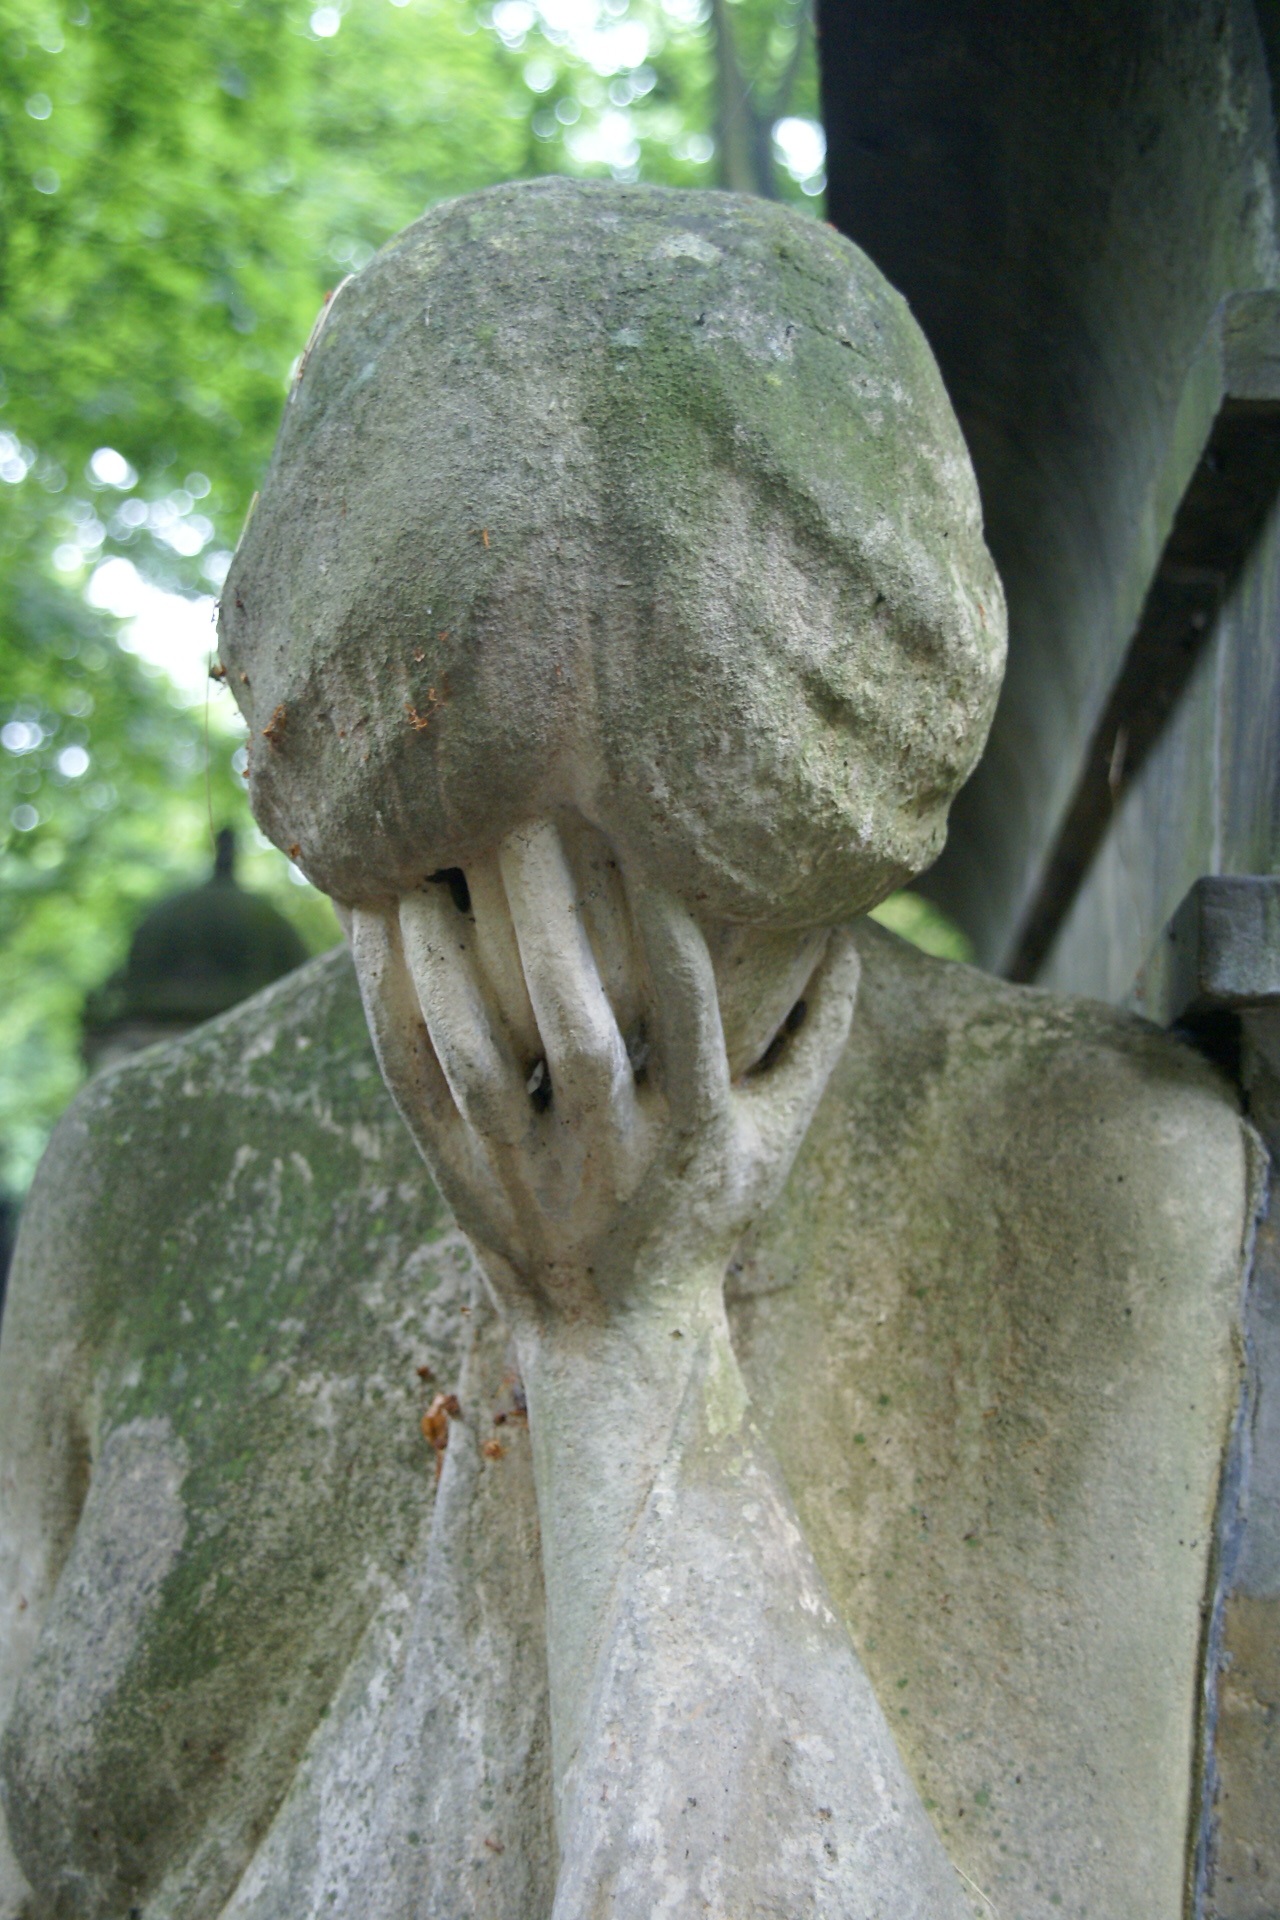
rock, monument, statue, sadness, botany, cemetery, sculpture, art, carving, despair, stele, stone carving, bereavement, ancient history